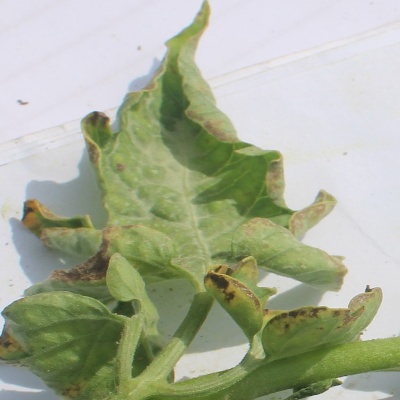
Crop: Tomato
Condition: leaf curl